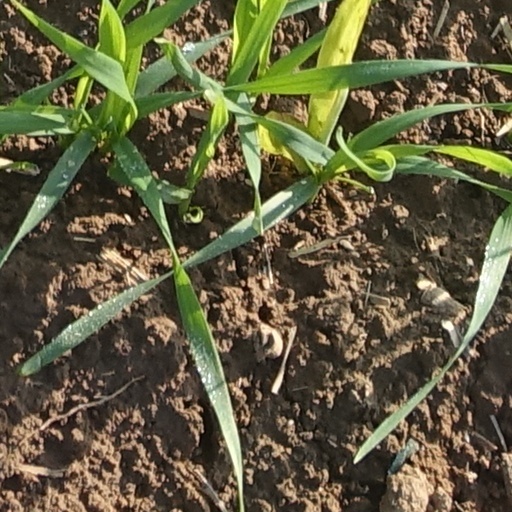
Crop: wheat